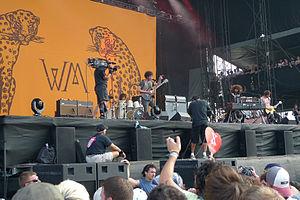
Wolfmother est un groupe de hard rock australien, originaire de Sydney. Leur style est un mélange de heavy metal et de rock psychédélique. Le magazine Rolling Stone cite Wolfmother dans l'un de ses « Top 10 des groupes à voir 2006 ».